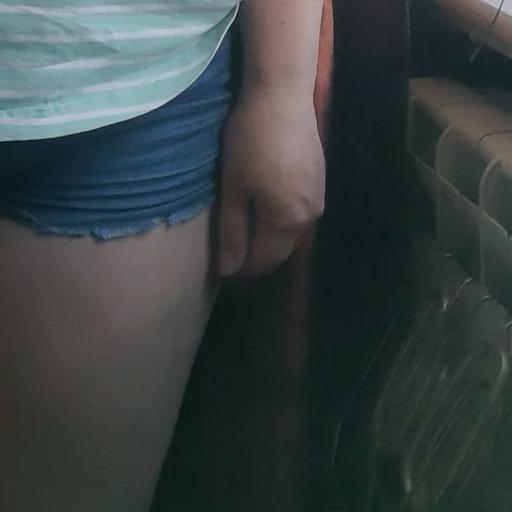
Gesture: no_gesture